Geoffroy de Bar

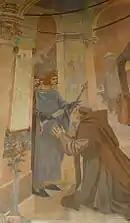
Robert de Sorbon and Louis IX

Geoffroy de Bar (in Latin: Gaufridus de Barro) or Barbeau, of Burgundy, was a French cardinal and member of the Roman Curia. He died in 1287.